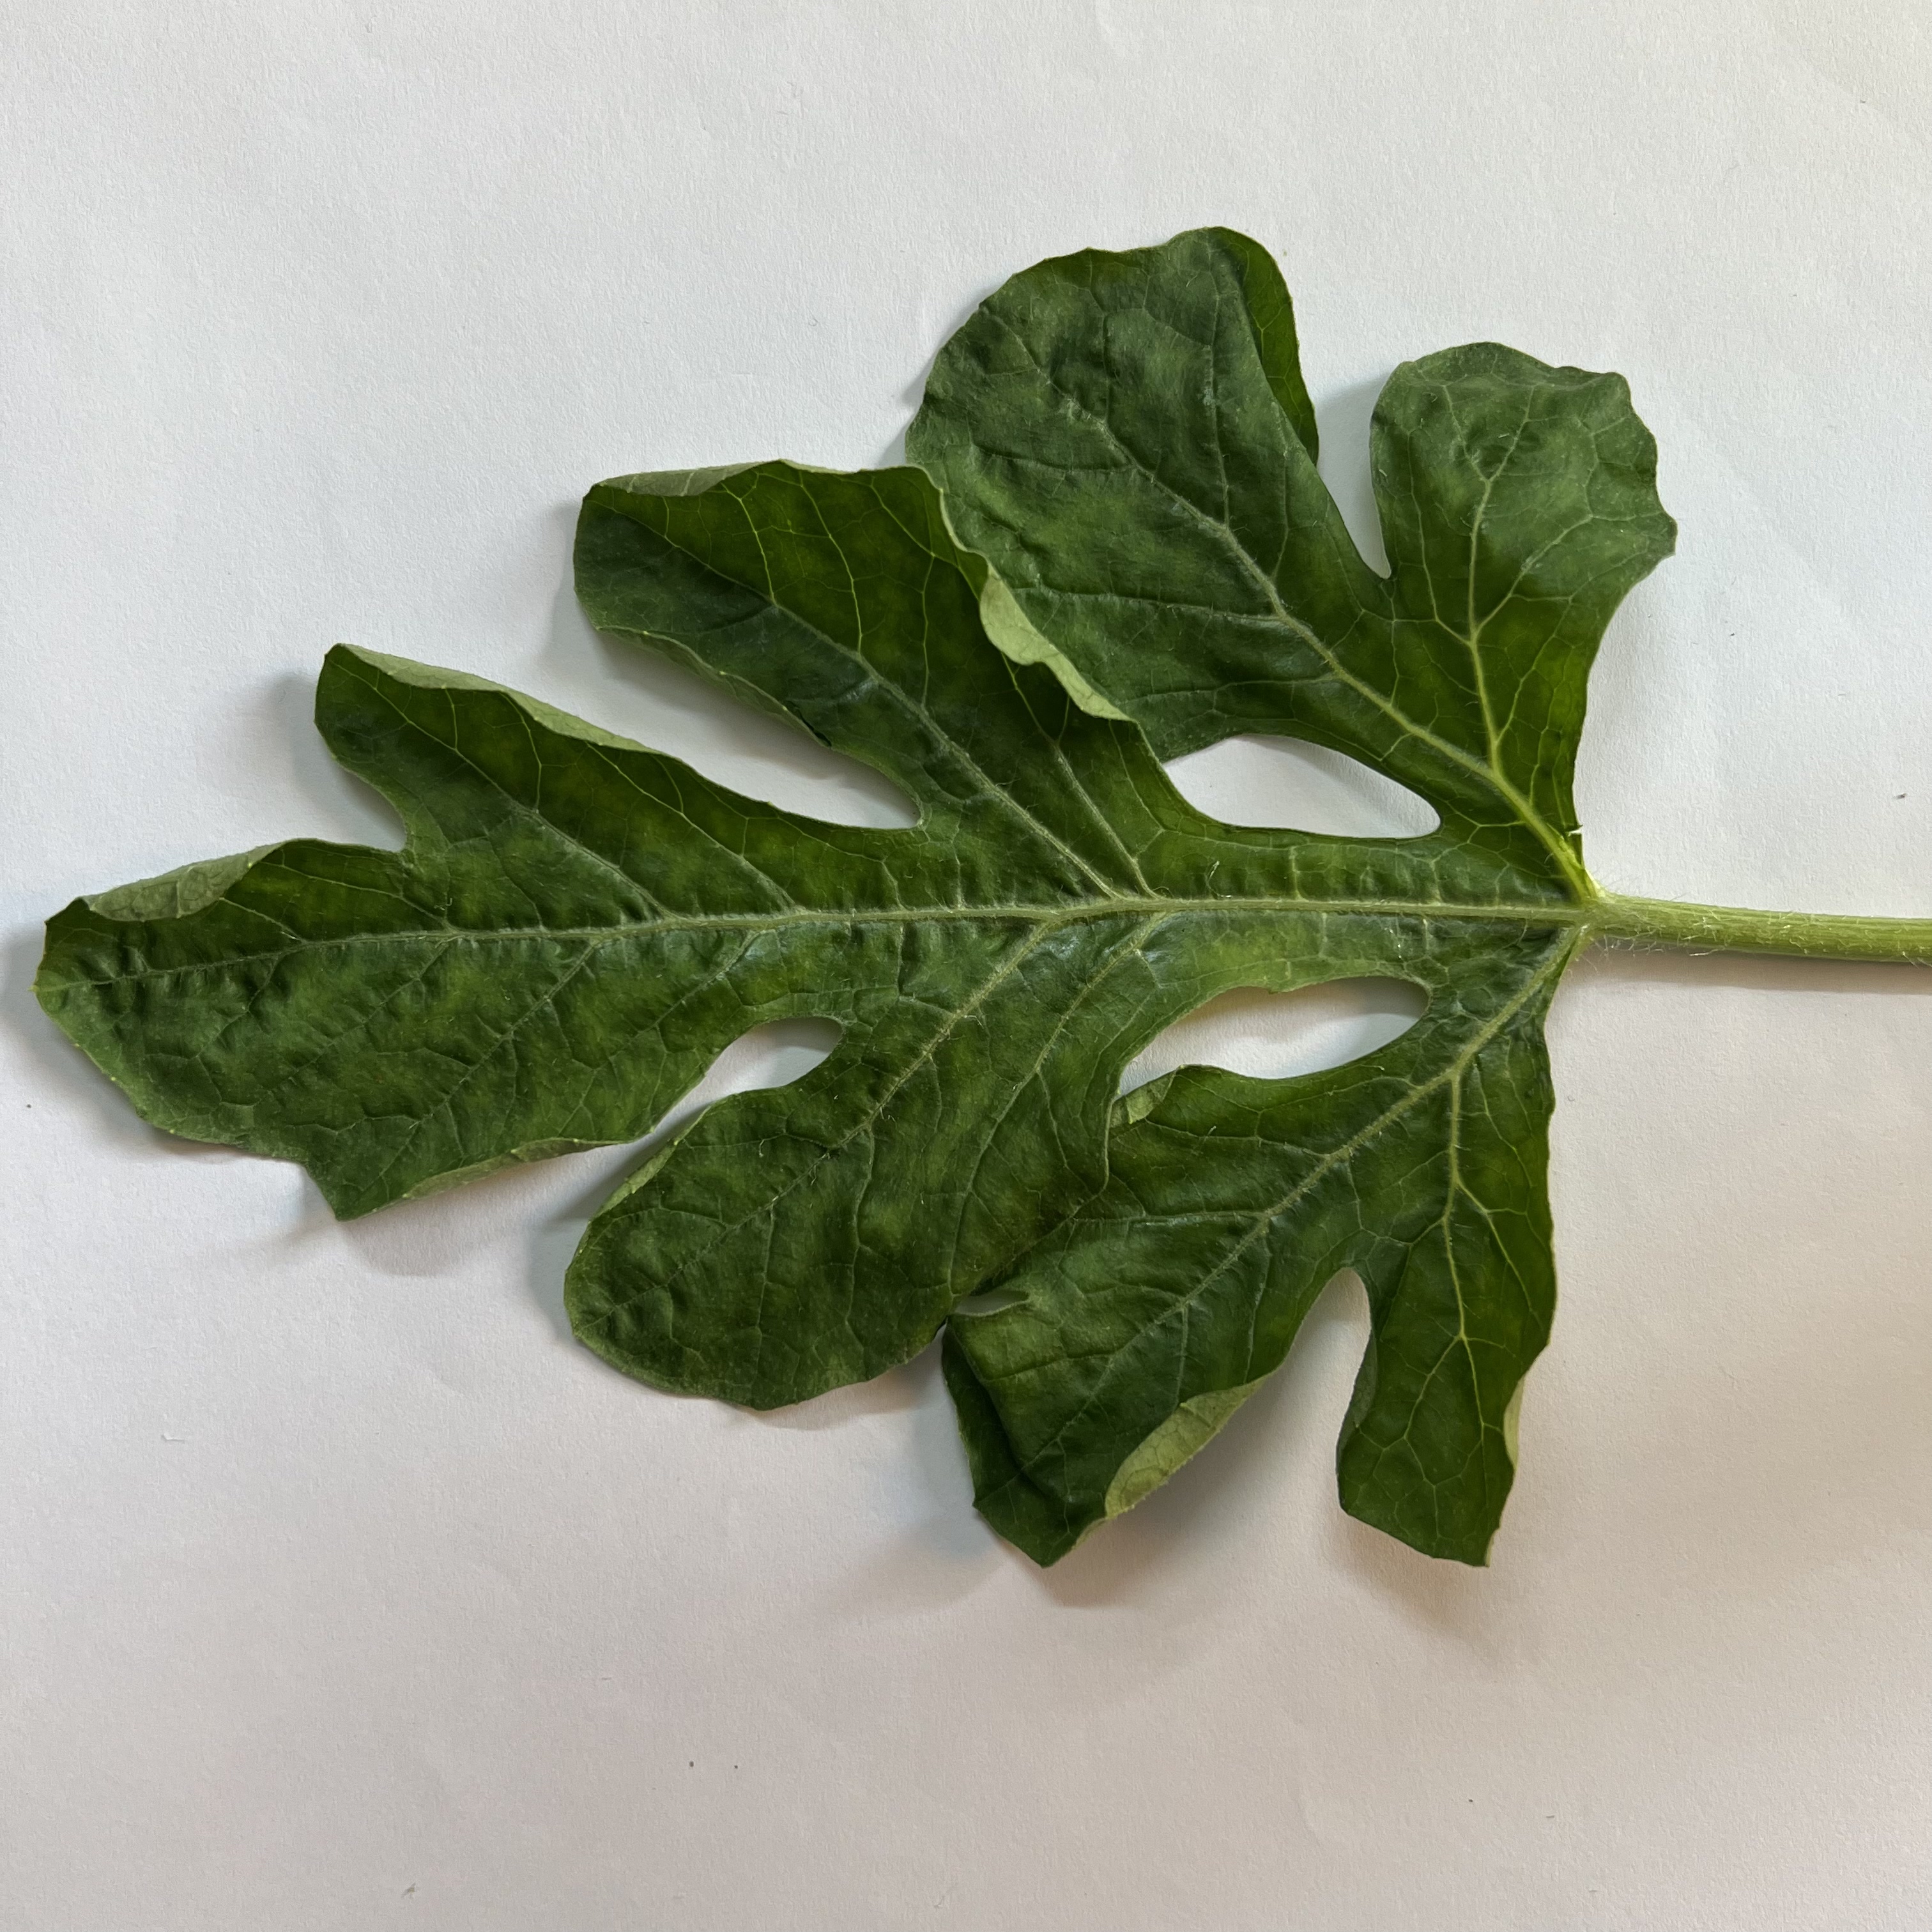
Label: Healthy